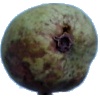
Label: Pear Stone 1